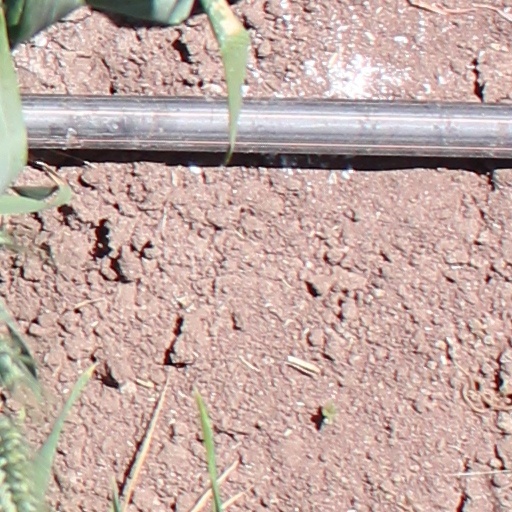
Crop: wheat